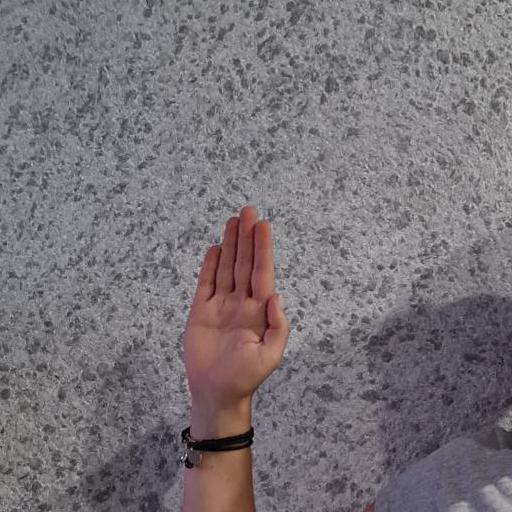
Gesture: stop